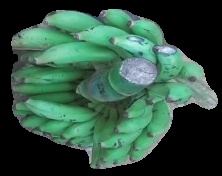
Variety: elakki-bale
Grade: grade3